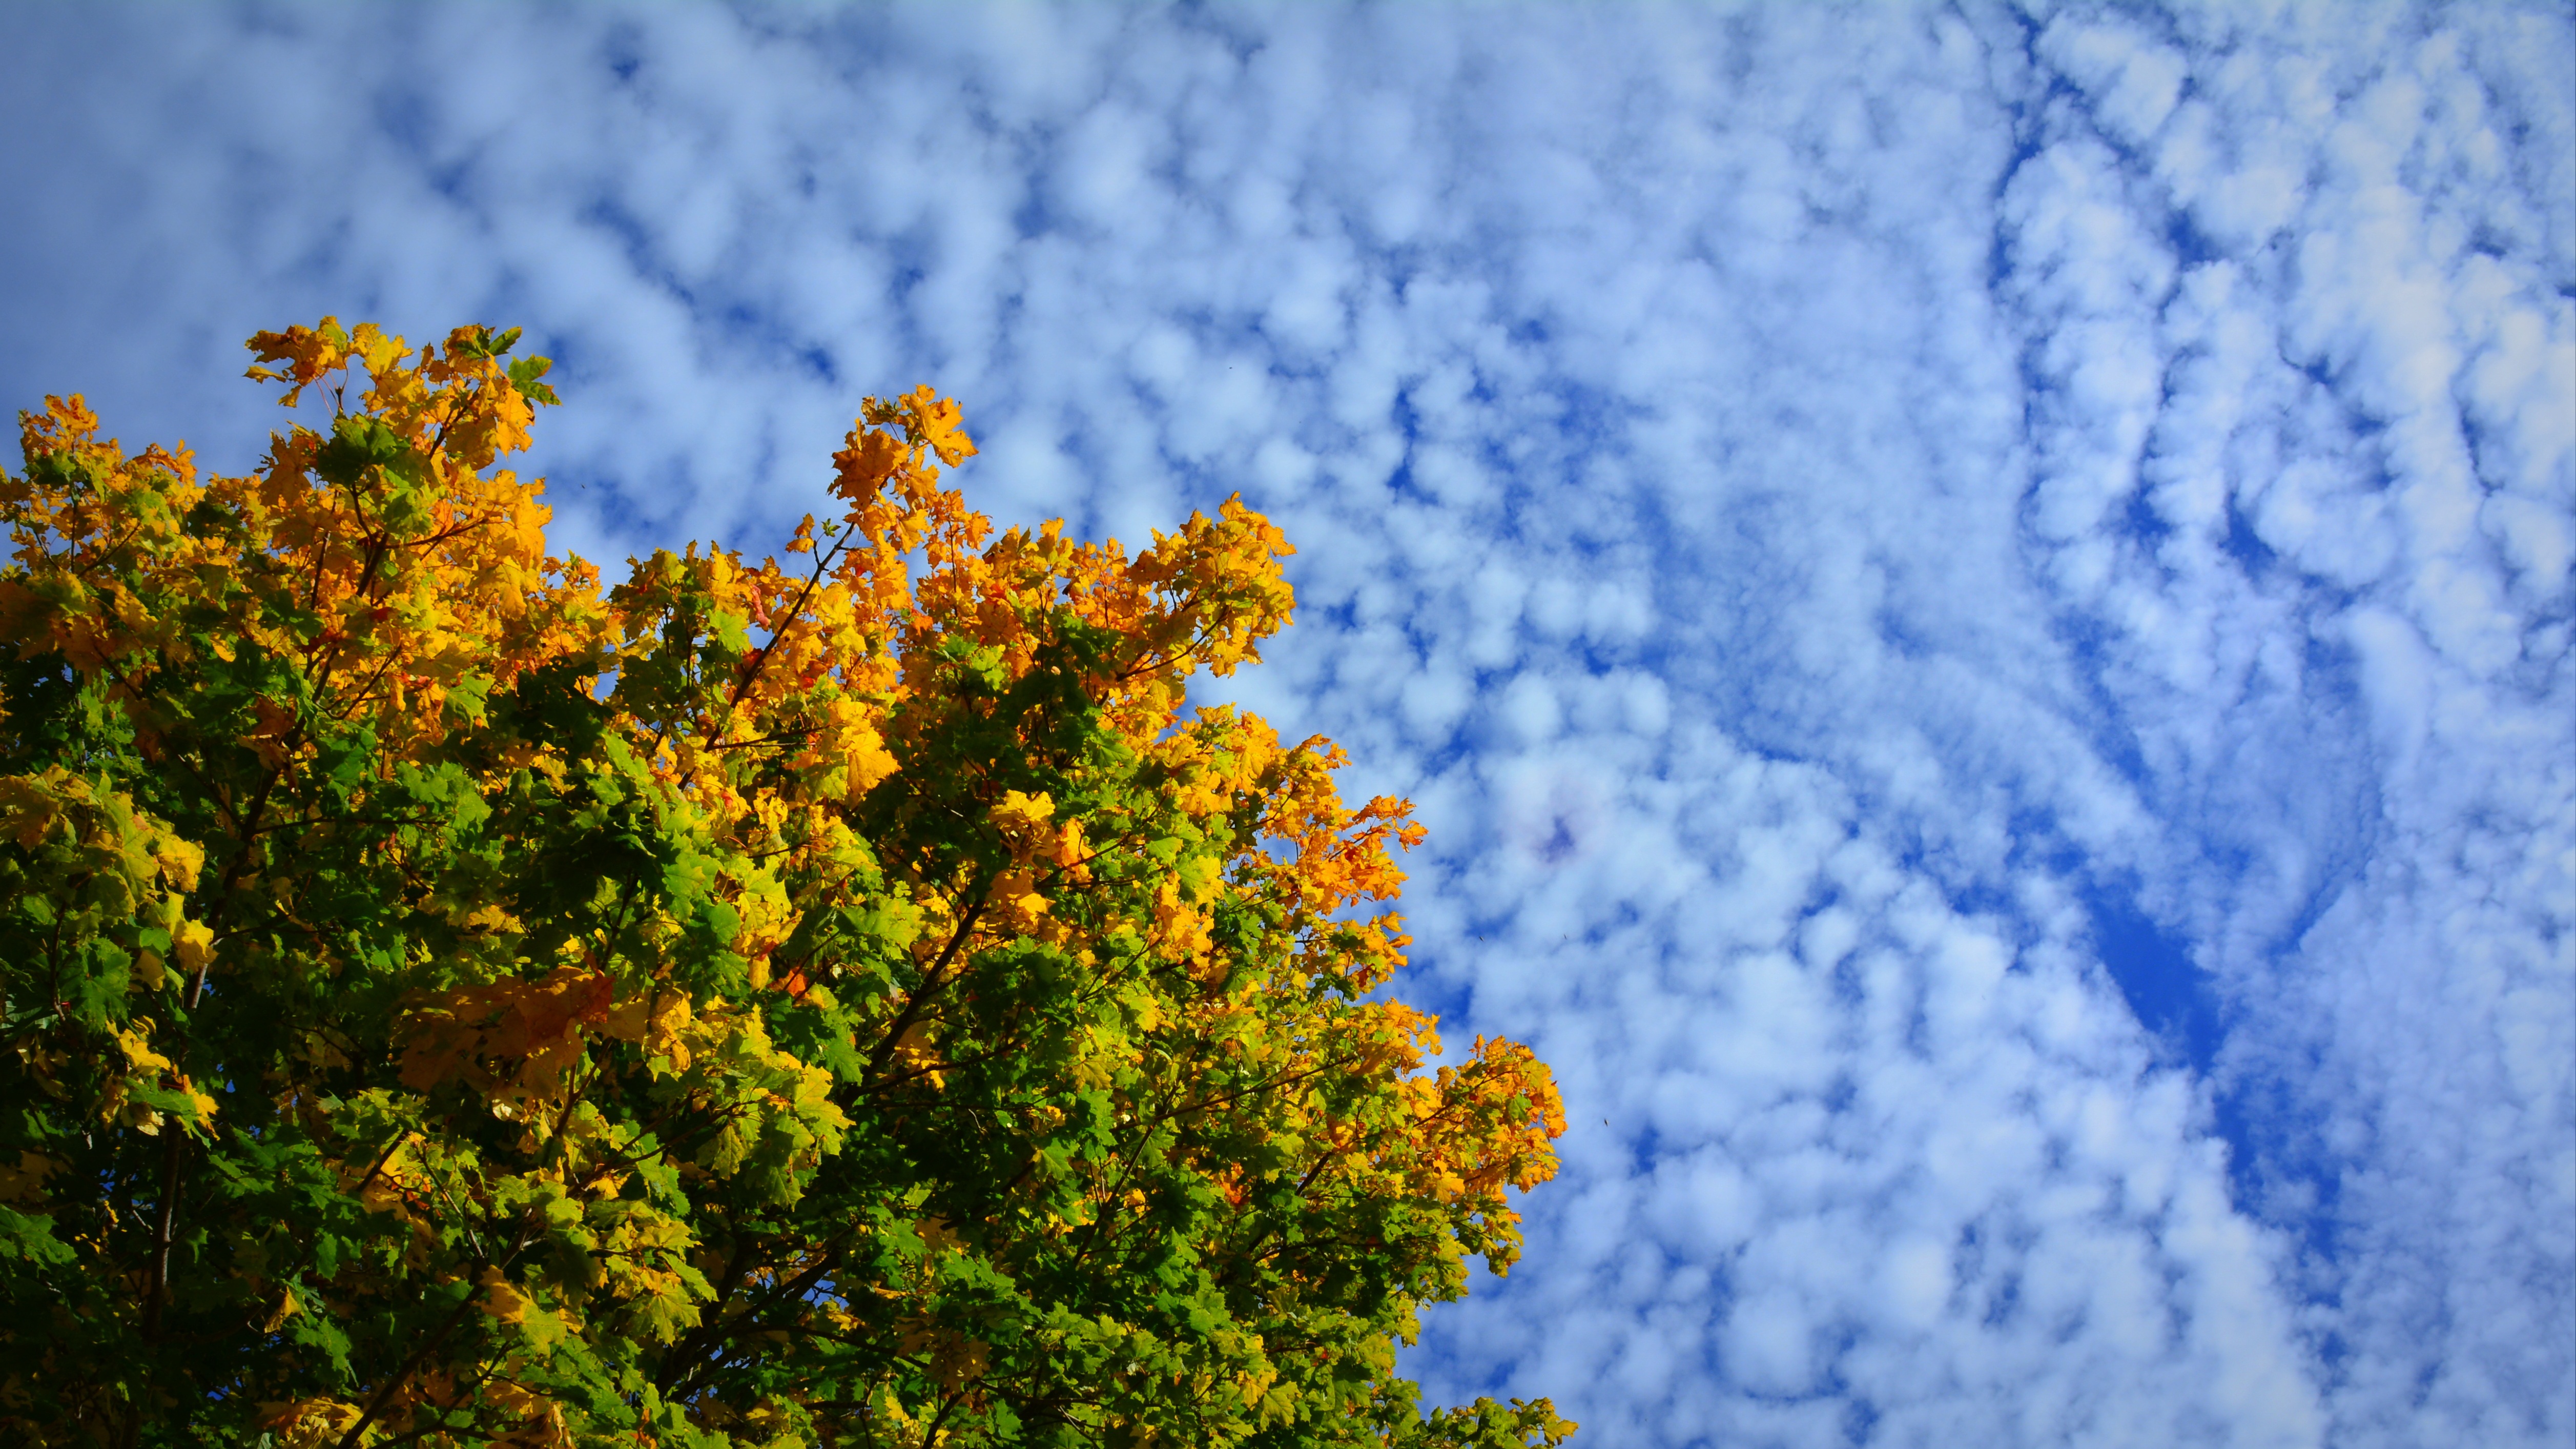
tree, nature, branch, cloud, plant, sky, sunlight, leaf, flower, foliage, green, autumn, season, trees, seasons, woody plant